Offshore radio

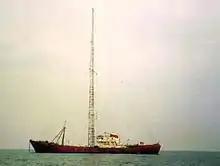
The MV Ross Revenge, had the tallest mast of any radio ship. The mast later collapsed in 1987.

One of the most popular offshore radio broadcasts in Europe came from Radio Caroline, which developed out of both the strict broadcasting regulations in England in the 1960s as well as the fact the major labels had left little to no airtime to less established acts. The Radio Caroline name was used to broadcast from international waters, using five different ships of three different owners, from 1964 to 1990. Radio Caroline was the brainchild of Ronan O'Rahilly, who dreamed up a way to air music by "unestablished" rock and roll artists Other well-known stations of the period were Radio Atlanta, Radio London, Radio 270 (broadcasting of the coast of